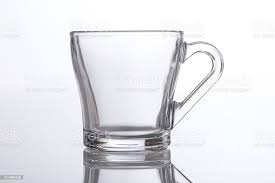
Waste category: glass